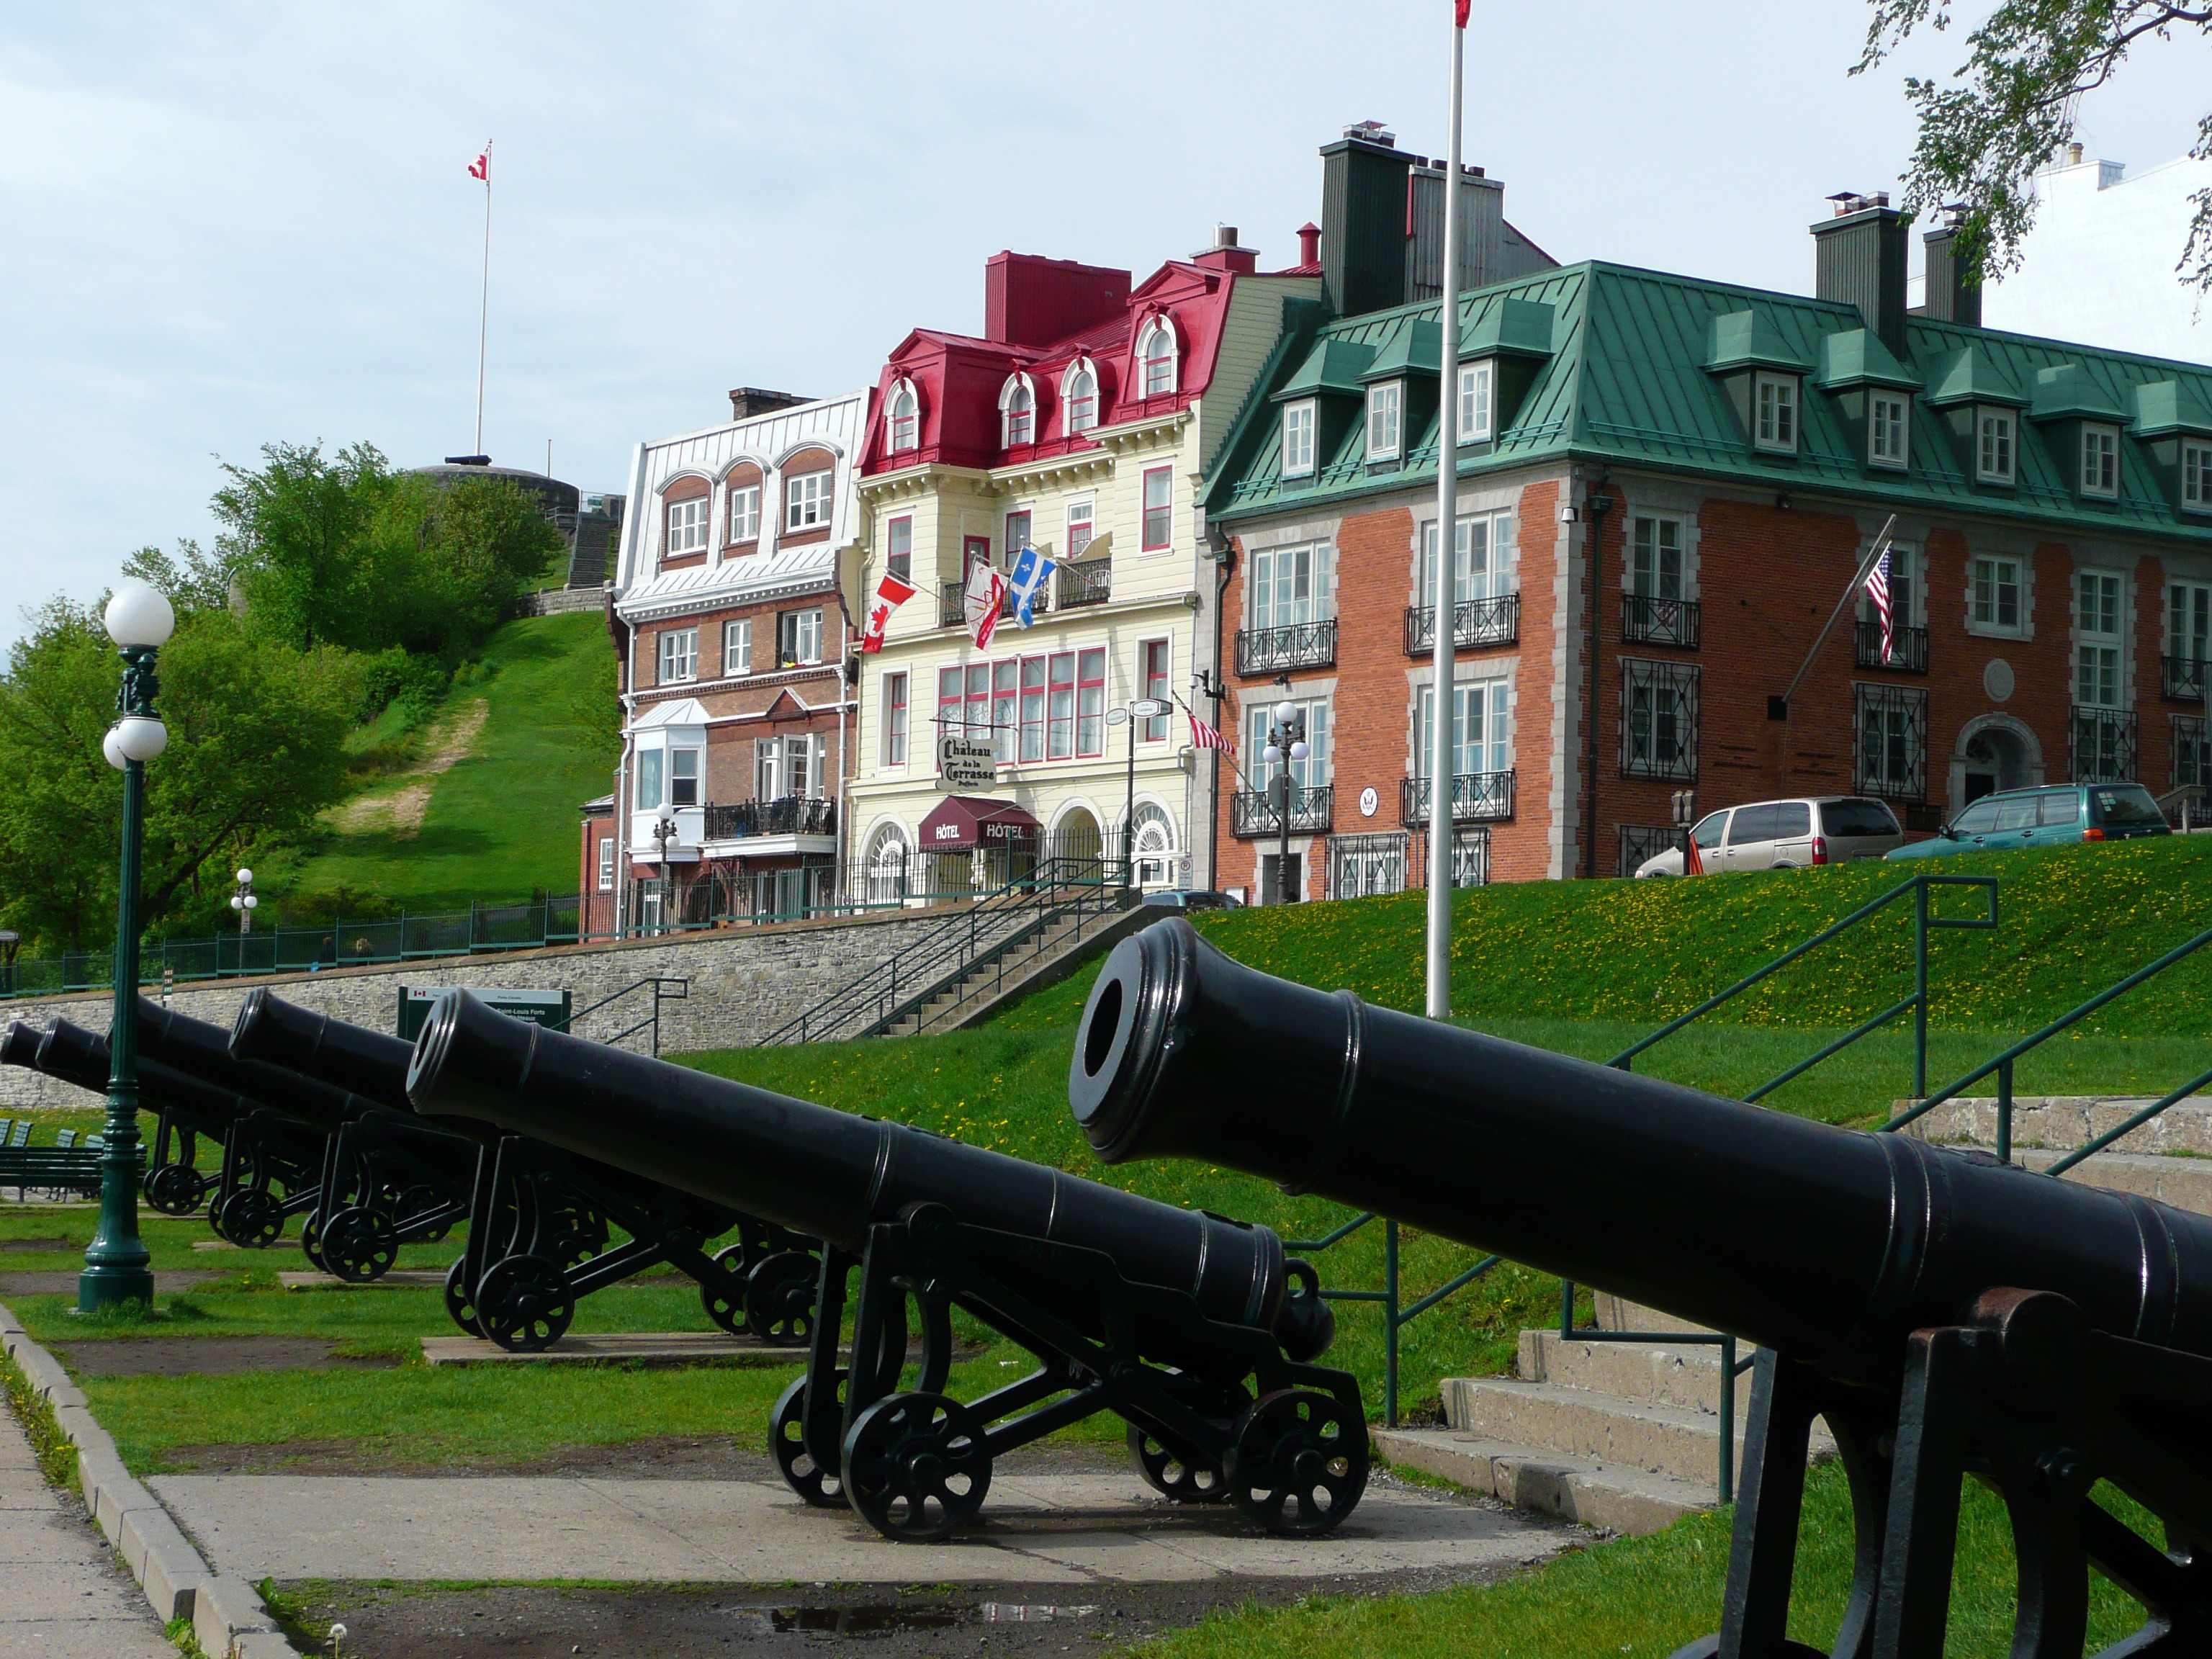
town, building, transport, vehicle, landmark, waterway, canada, weapons, cannon, tourist attraction, quebec, battlements, quebec city, human settlement